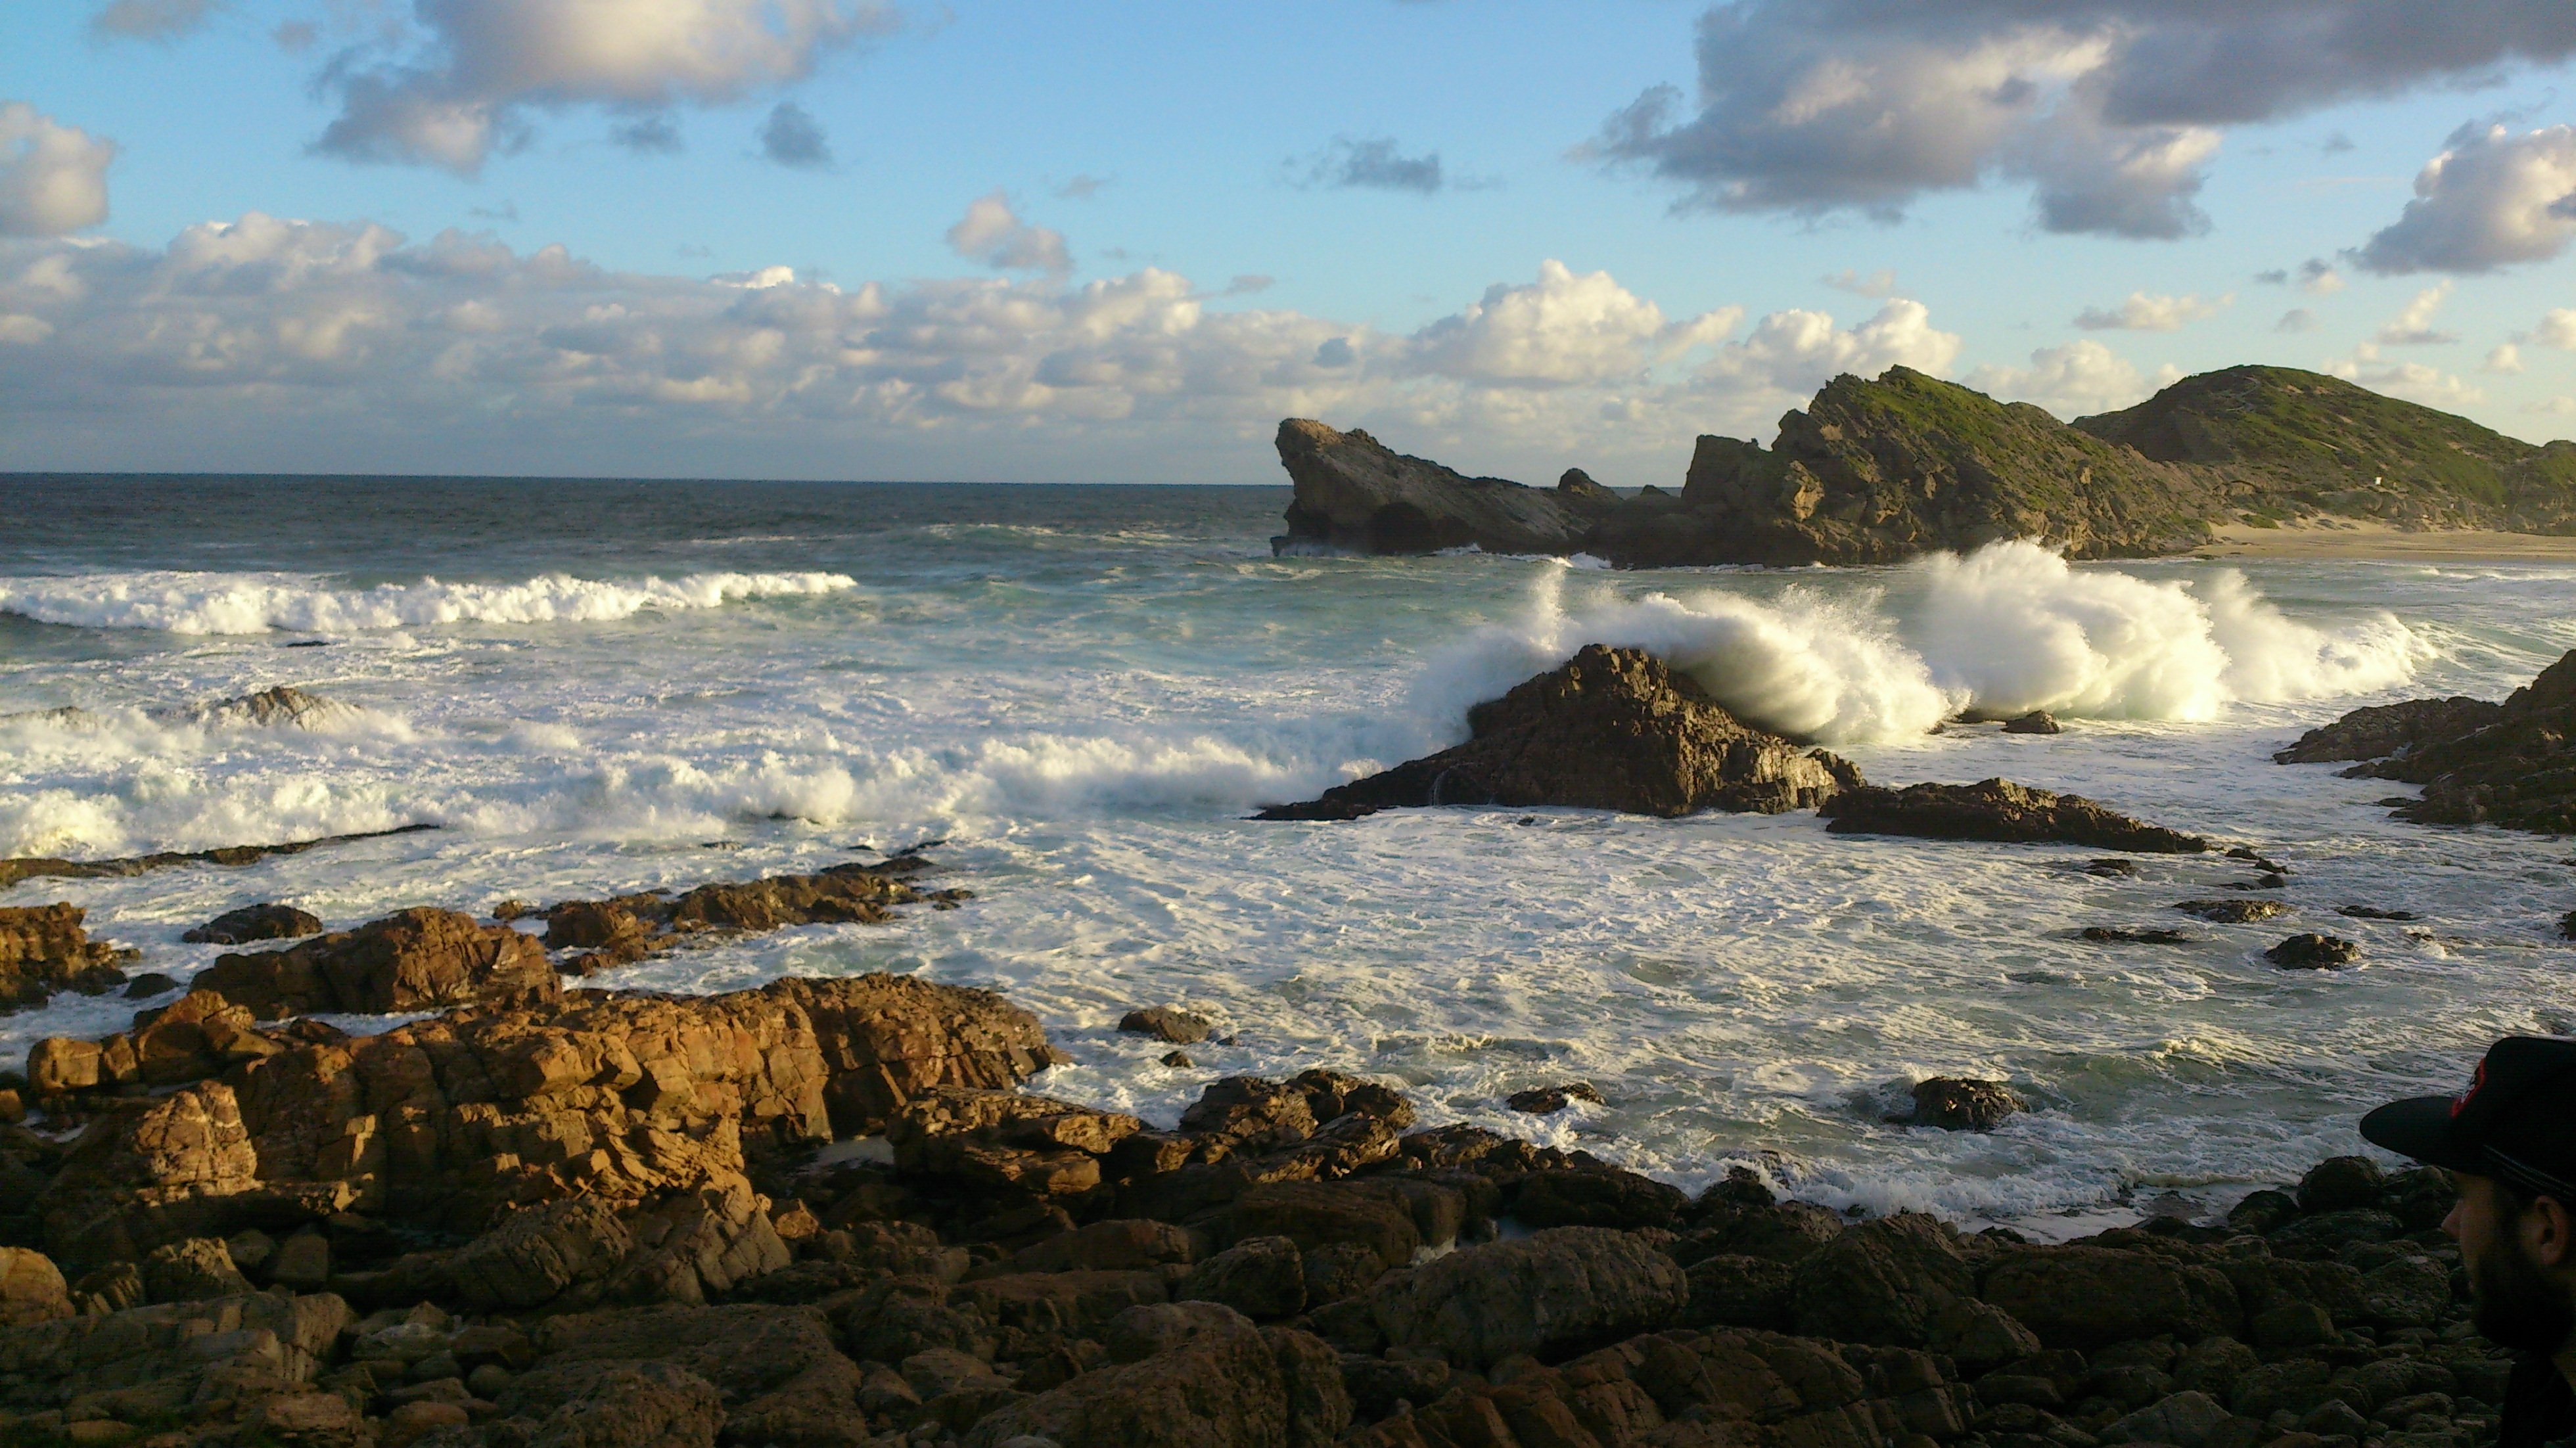
beach, landscape, sea, coast, rock, ocean, horizon, cloud, sunrise, morning, shore, wave, cliff, dusk, cove, bay, terrain, body of water, cape, wind wave